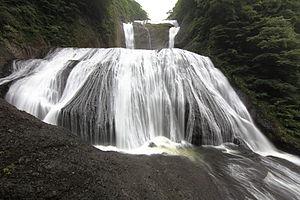
La liste de chutes d'eau présentée ci-dessous est un échantillon, classé par continent puis par pays ou État, de chutes d'eau naturelles, ayant acquis une relative notoriété du fait de leur fréquentation et/ou de leurs particularités : dimensions, concrétionnement, aménagements humains, art mobilier, pratiques rituelles, etc.